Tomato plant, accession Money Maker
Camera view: tilt-top (135 deg); turntable rotation: 60 degrees
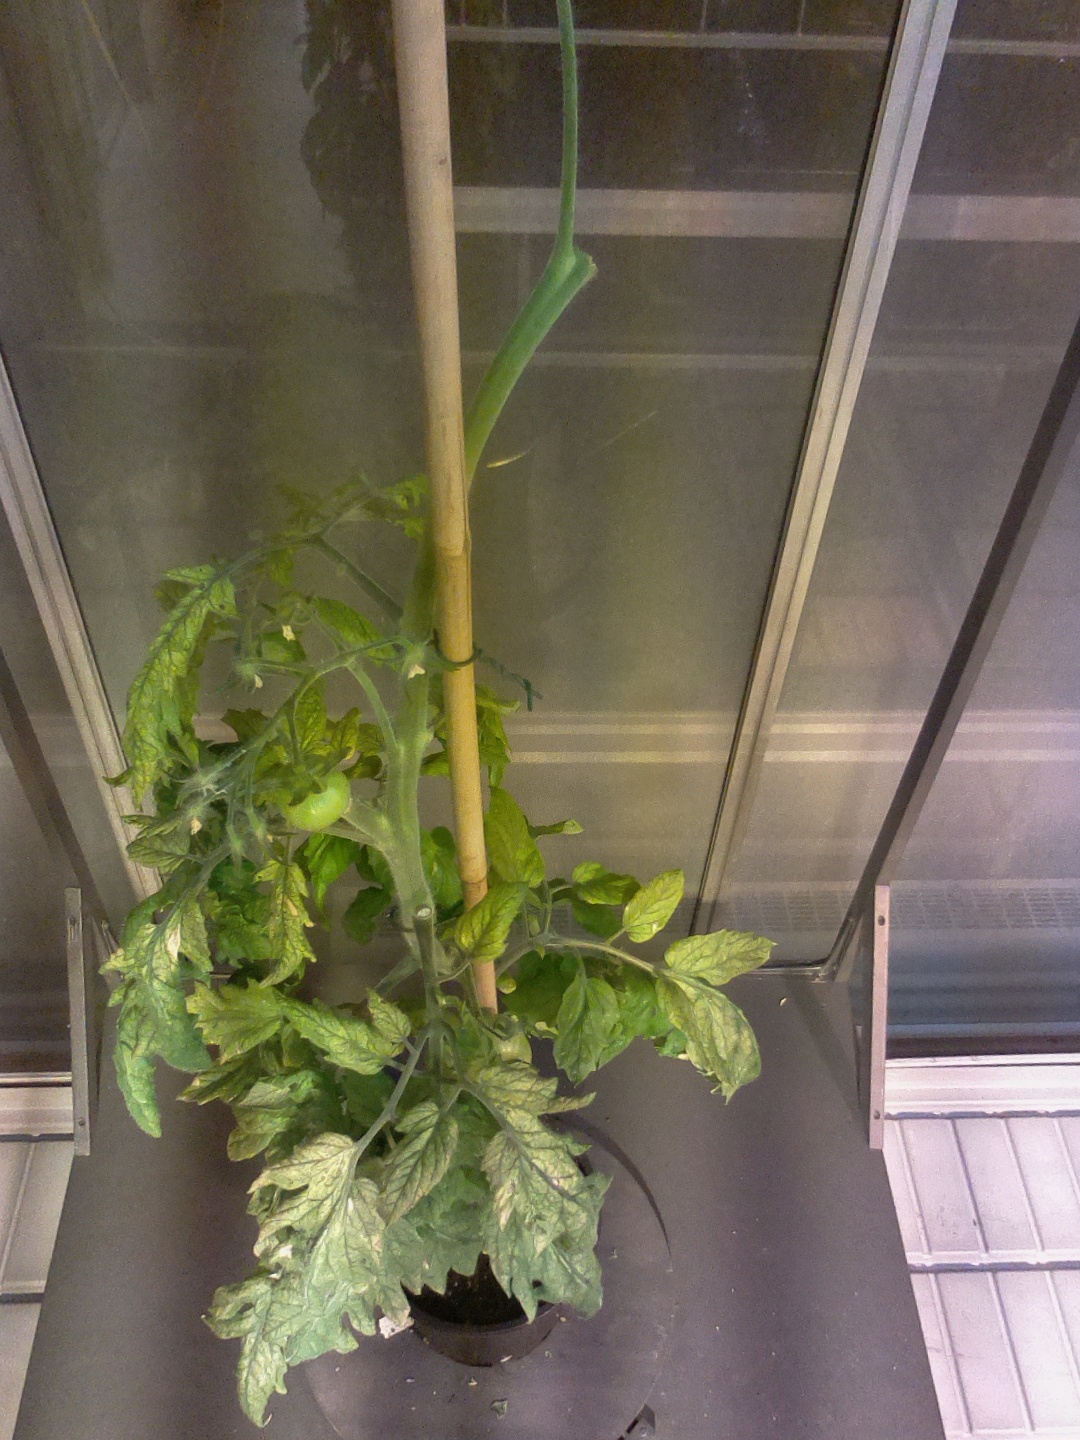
BBCH growth stage 76: 60%-70% of final fruit size